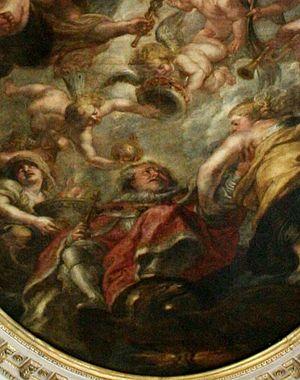
Jacques Stuart est roi d'Écosse sous le nom de Jacques VI à partir du 24 juillet 1567, ainsi que roi d'Angleterre et d'Irlande sous le nom de Jacques Iᵉʳ à partir du 24 mars 1603. Jacques règne jusqu'à sa mort en union personnelle sur les trois royaumes, qui conservent néanmoins leur indépendance et leurs institutions propres.